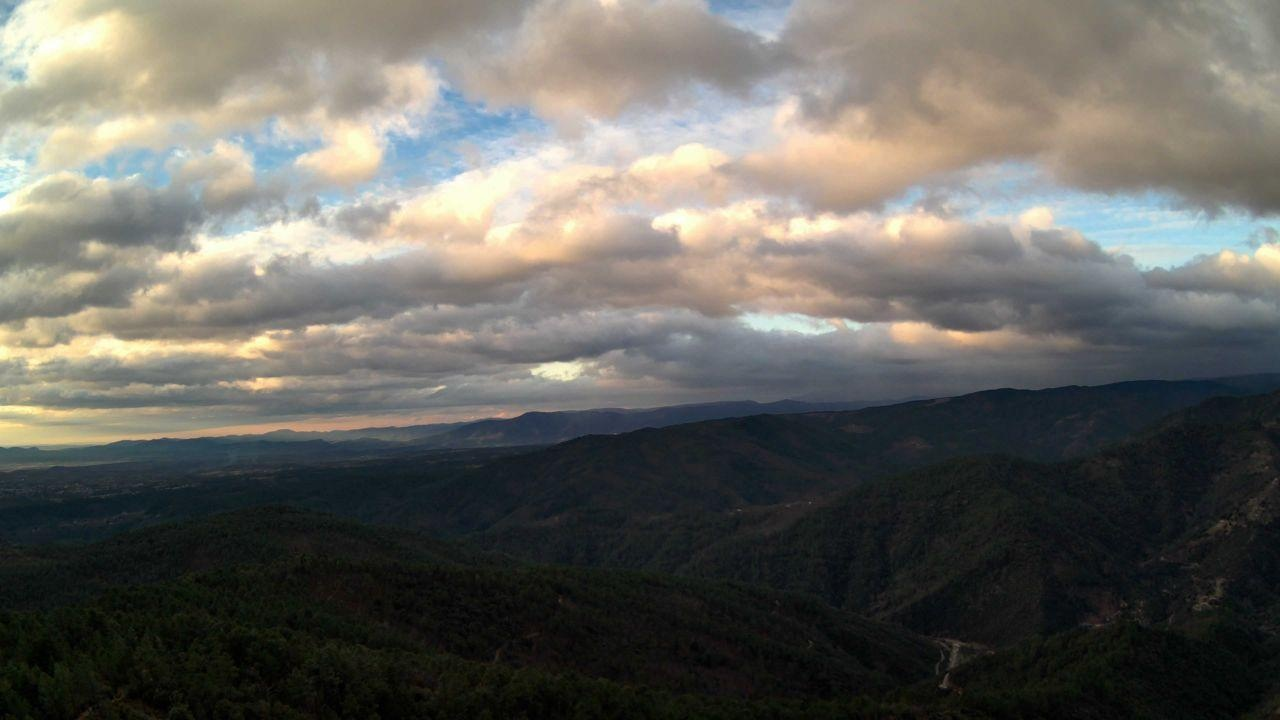
Fire: no
Smoke: yes